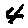
Label: 4